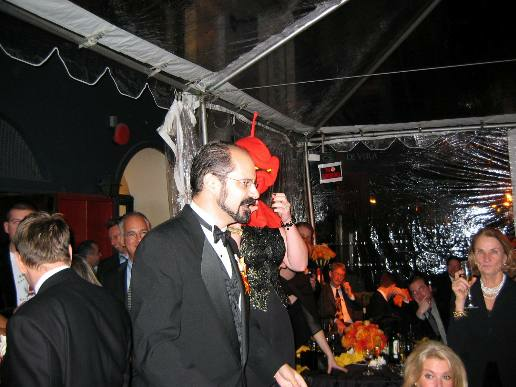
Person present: Yes